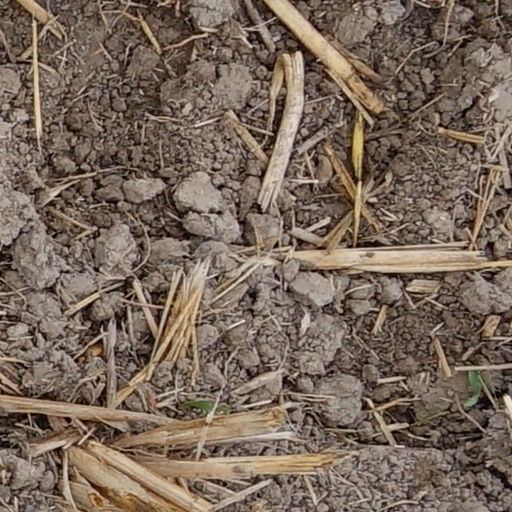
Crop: wheat